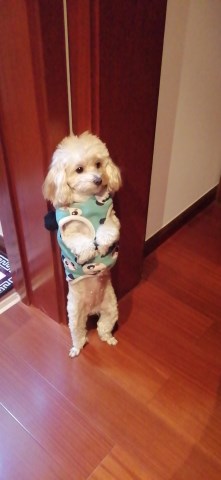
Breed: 7449-n000128-teddy